September 1811 Chilean coup d'état

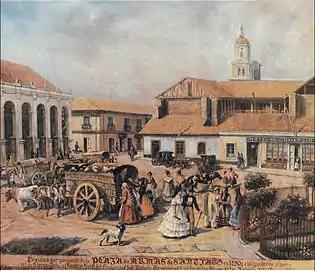
It was in the Plaza de Armas of Santiago where the people gathered to accept the proposals that Carrera delivered to Congress. According to the chronicler Manuel Antonio Talavera, the factious mob consisted of no more than 30 people

At that moment, José Miguel Carrera's troops arrived and did not face any kind of resistance. Even the militias in charge of protecting the congressmen laid down their arms when they saw the rebels with their artillery pieces, so they were sent to their homes by the insurrectionists. Before the expectation of the congressmen and the people that began to accumulate in the square, that according to the chronicler Manuel Antonio Talavera were "a mob of between 25 to 30 factious"(not the one that the Larraínes had assured to Carrera), José Miguel Carrera got off his horse and entered the plenary of the Congress. He demanded that the congressmen listen to the people, but the president of the corporation asked him to accompany him to listen to the petitions, and there were curious anecdotes, such as those expressed by Carrera in his Diary: